Super Ball

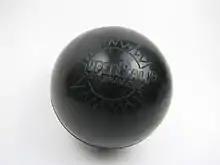
A branded Wham-O Super Ball from 2001

Stingley sought uses for his polybutadiene synthetic rubber, as well as someone to manufacture it. He first offered his invention to the Bettis Rubber Company, for whom he worked at the time, but they turned it down because the material was not very durable. So Stingley took it to toy company Wham-O; they worked on developing a more durable version which they still manufacture today.